History of Honduras

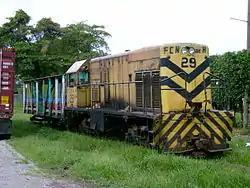
The railroad transportation suffered a lot of economic issues and disadvantages during the 2000s, it was not until 2010 passenger trains where reactivated.

Honduras maintained diplomatic relations with nations that belonged to the Axis until 1941 when it declared war on the Empire of Japan on 8 December 1941 after the Japanese attack on Pearl Harbor, which then spread to Nazi Germany and the Kingdom of Italy on 12 December of the same year. Several Honduran merchant ships were sunk in the Caribbean by German submarines, which had already been sighted in the Gulf of Fonseca and the Caratasca lagoon, therefore air patrols began in 1942.